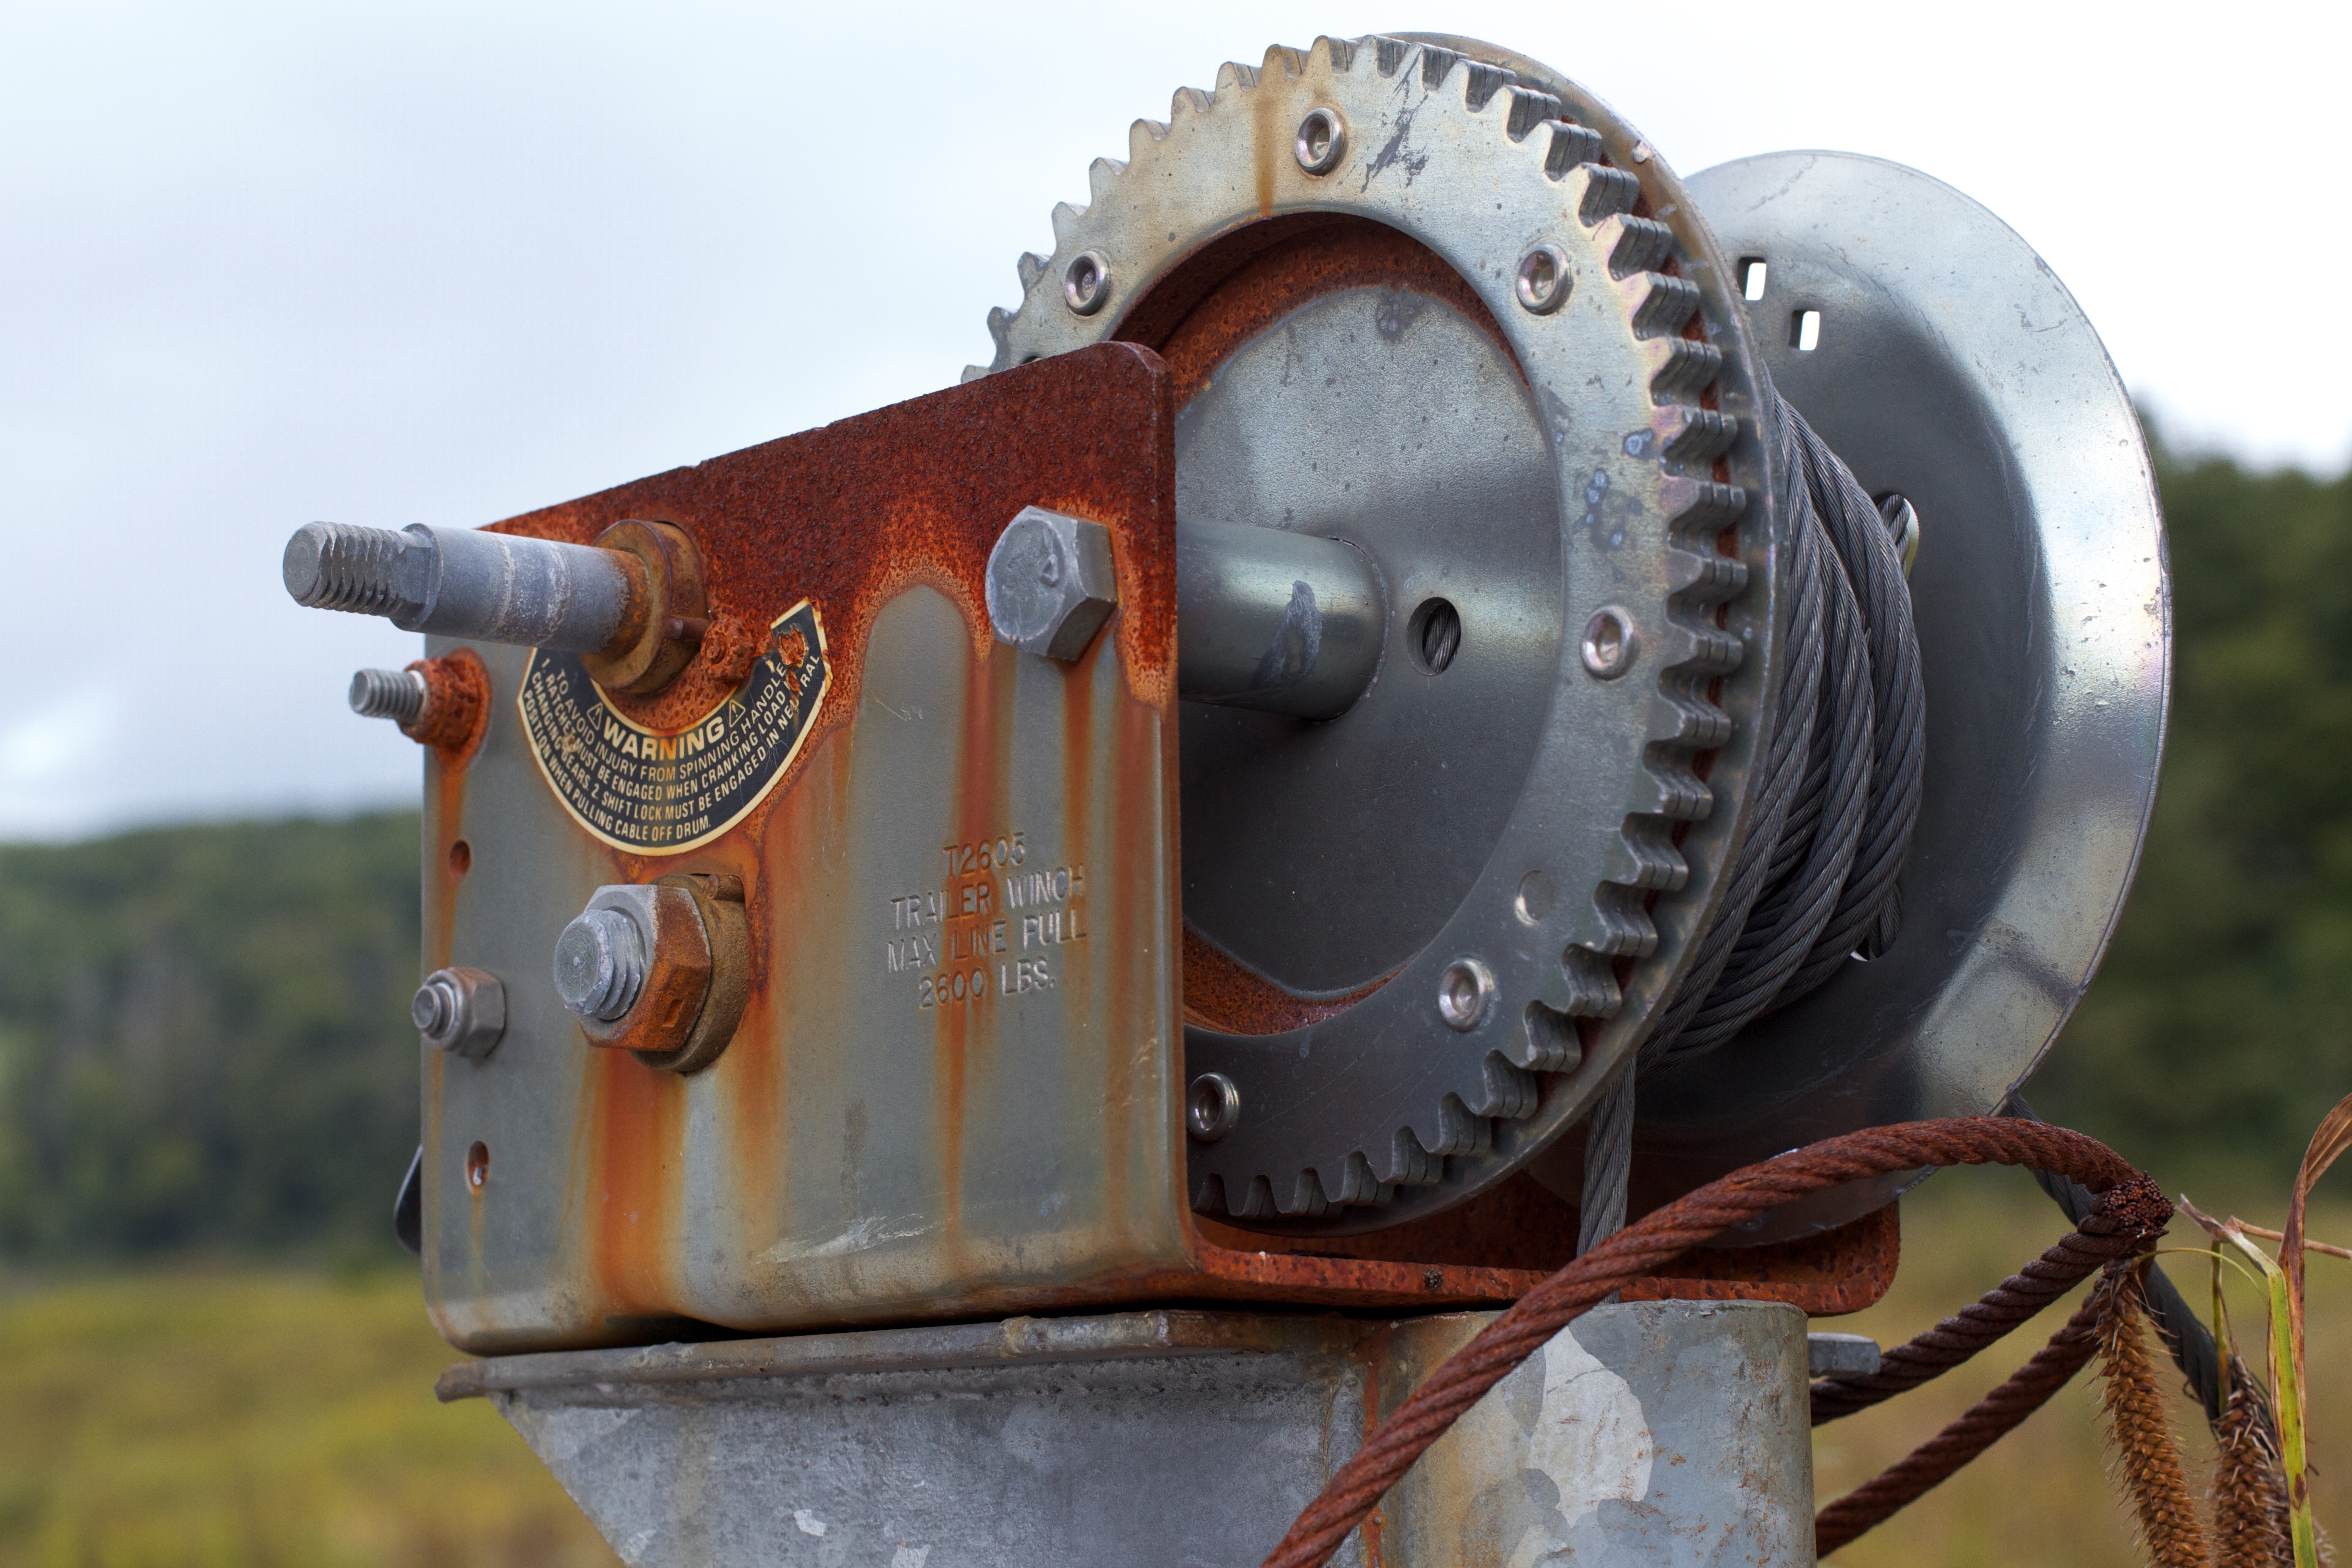
vehicle, machine, steam engine, aircraft engine